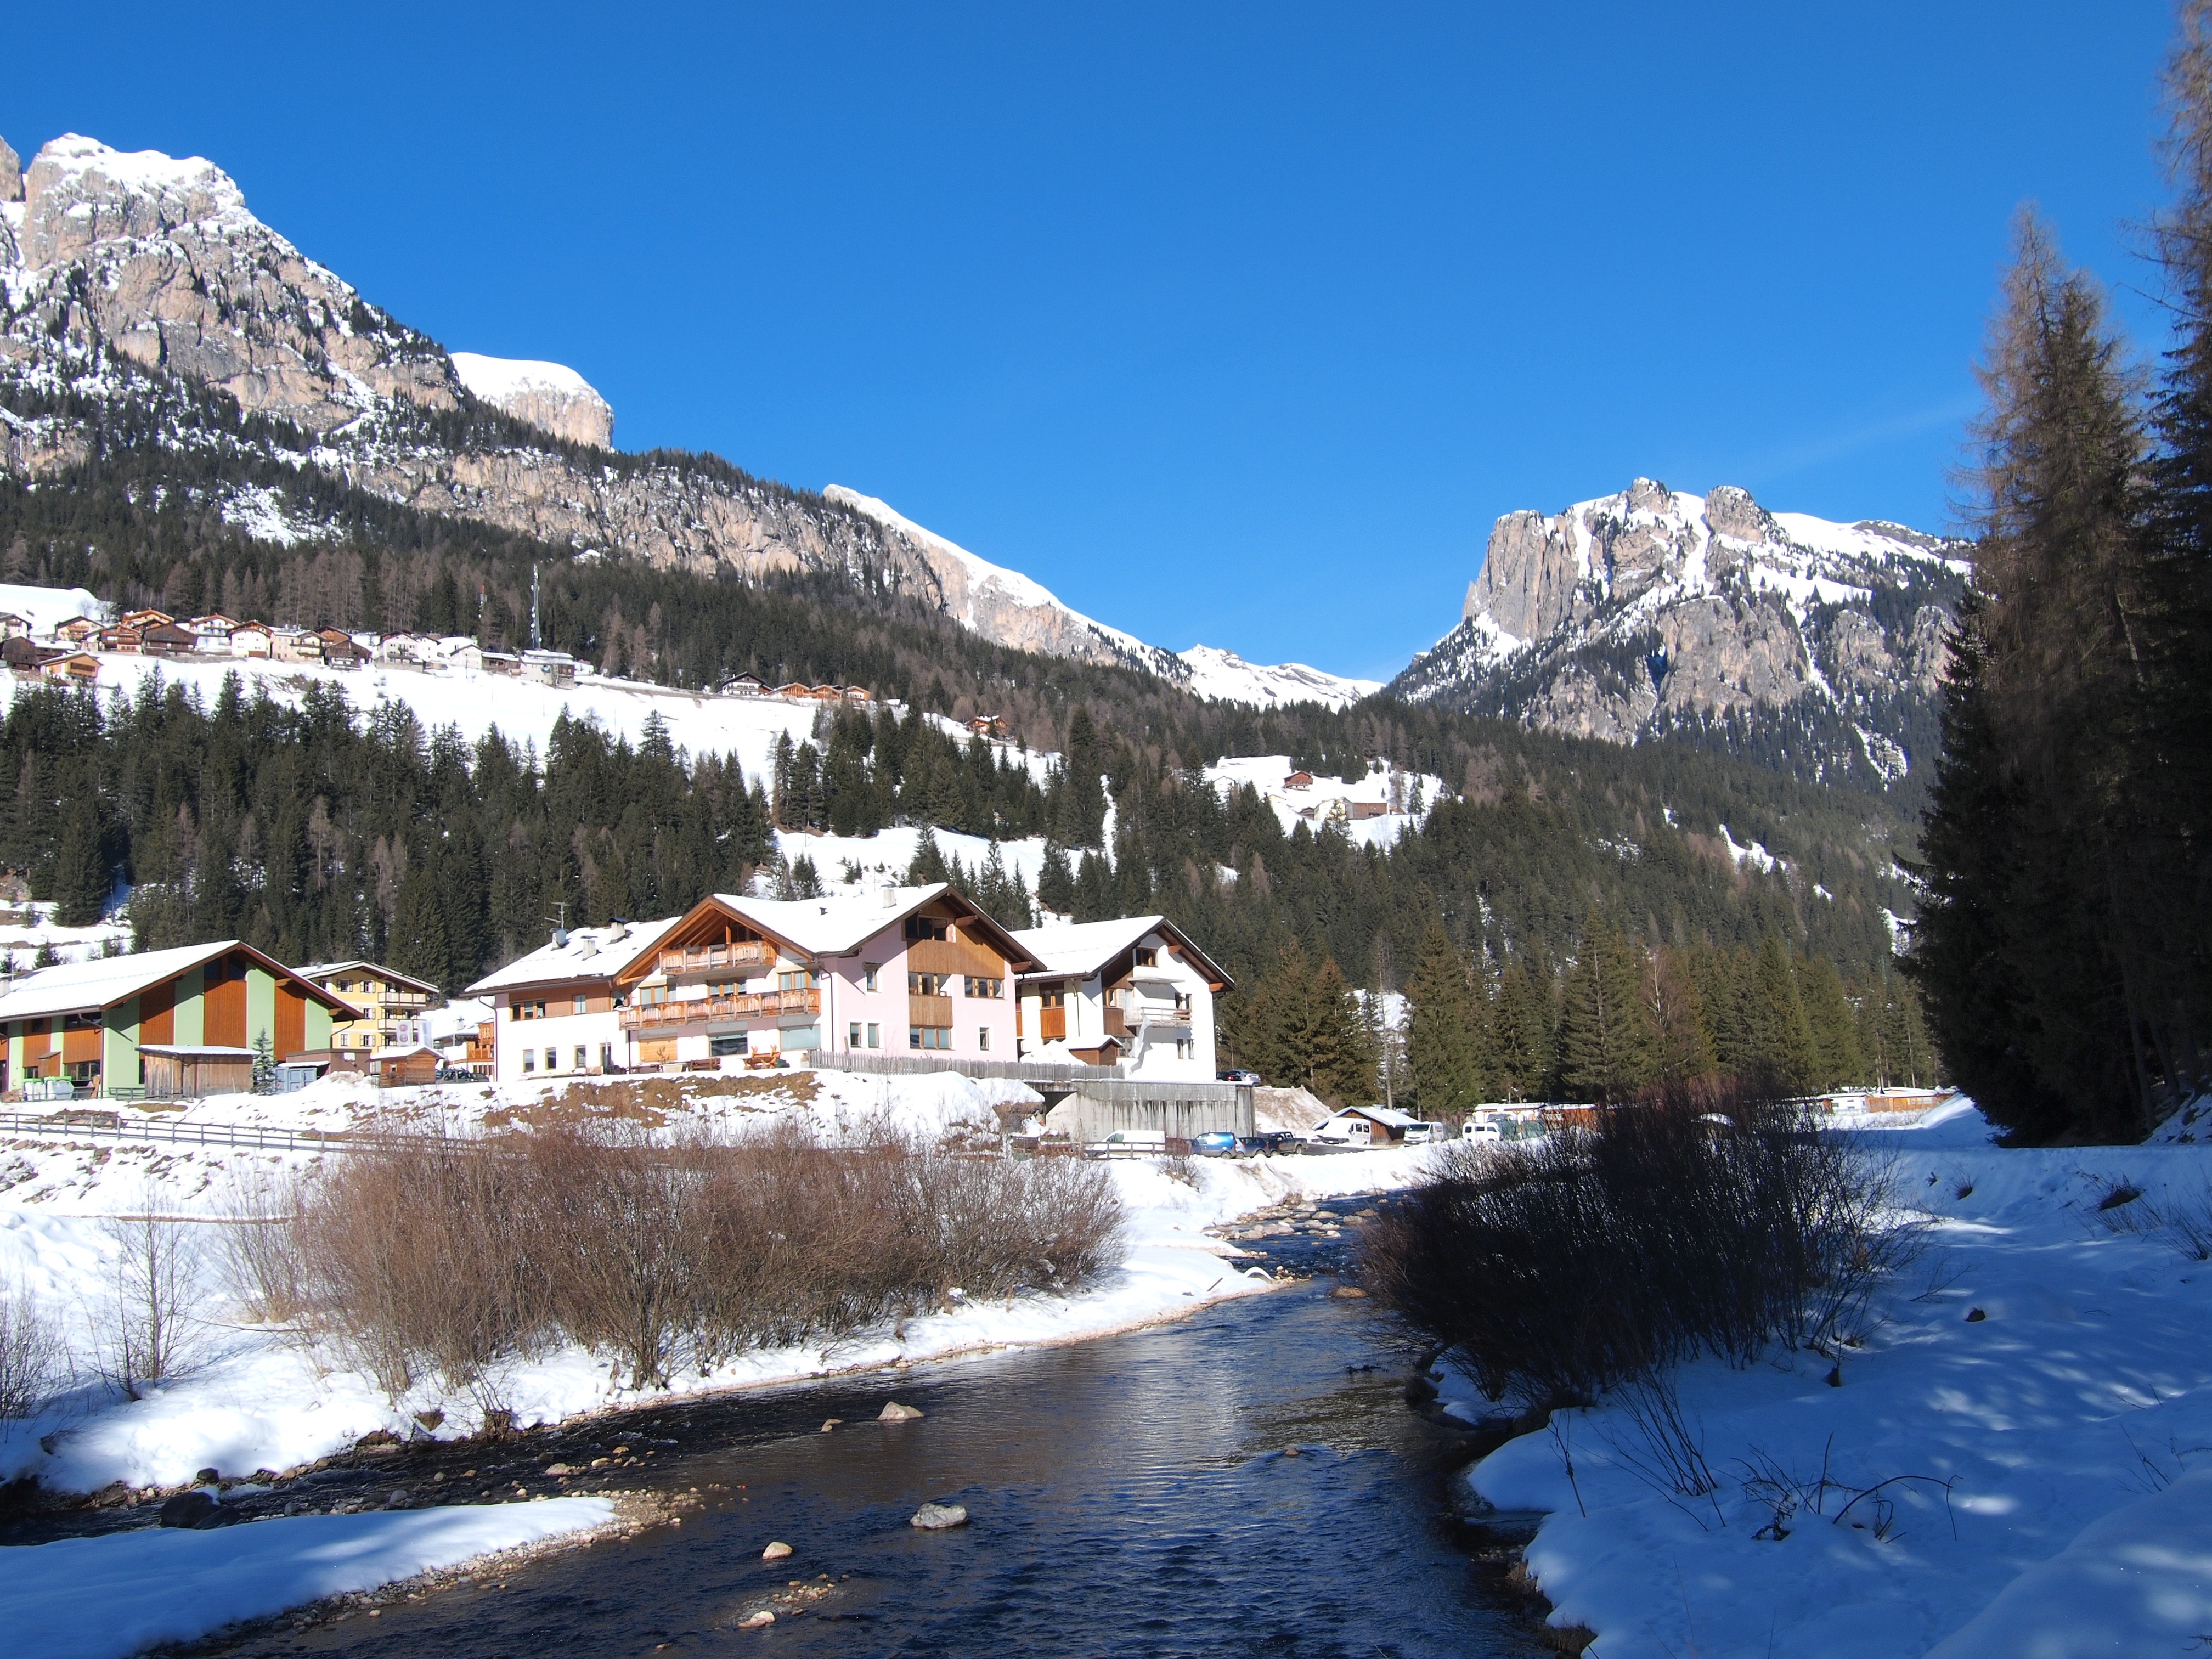
landscape, wilderness, mountain, snow, winter, lake, valley, mountain range, weather, season, excursion, alps, along, mountainous landforms, the stream